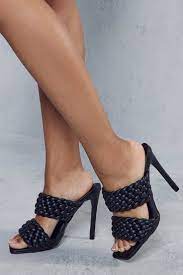
Label: Clog